Vayetze

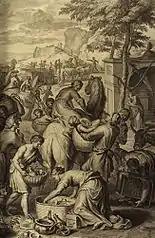
"Jacob Flies Away from Laban" (illustration from the 1728 "Figures de la Bible")

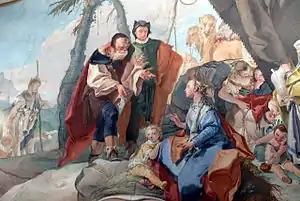
"Laban Looks for Idols" (18th-century painting by Giovanni Battista Tiepolo)

In the sixth reading, Jacob set his sons and his wives on camels and headed out toward Isaac and Canaan with all the animals and wealth that he had collected in Padan-aram. Jacob tricked Laban by fleeing secretly while Laban was out shearing his sheep, and Rachel stole her father's idols. On the third day, Laban heard that Jacob had fled and he and his kin pursued after Jacob seven days, overtaking him in the mountain of Gilead. God came to Laban in a dream and told him not to speak to Jacob either good or bad. But when Laban caught up with Jacob, he asked Jacob what he meant by carrying away his daughters secretly, like captives, without letting him kiss his daughters and grandchildren goodbye. Laban said that while he had the power to harm Jacob, God had told him the previous night not to speak to Jacob either good or bad, and now Laban wanted to know why Jacob had stolen his gods. Jacob answered that he fled secretly out of fear that Laban might take his daughters by force, and not knowing Rachel stole the gods, he told Laban that whoever had his gods would die. Laban searched Jacob's tent, Leah's tent, and the two maid-servants' tent, finding nothing, and then he entered Rachel's tent. Rachel had hidden the idols in the camel's saddle and sat upon them, apologizing to her father for not rising, as she was having her period. Laban searched and felt about the tent, but did not find the idols. Angered, Jacob questioned Laban what he had done to deserve this hot pursuit and this searching. Jacob protested that he had worked for Laban for twenty years, through drought and frost, bearing the loss of animals torn by predators, and not eating Laban's rams, only to have his wages changed ten times. Had not the God of Isaac been on Jacob's side, surely Laban would have sent Jacob away empty, Jacob said, and God had seen his affliction and awarded him what he deserved. The sixth reading ends here.